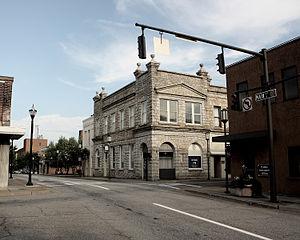
Martinsville est une ville indépendante de l'État de Virginie, aux États-Unis. Elle est le chef-lieu du comté de Henry. Sa population est, selon le recensement de la population américaine de 2010, de 13 821 habitants.